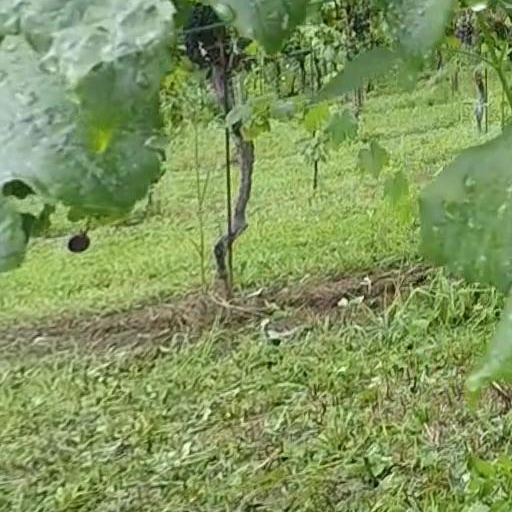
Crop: grape